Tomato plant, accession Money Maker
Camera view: horizontal (90 deg, fisheye); turntable rotation: 30 degrees
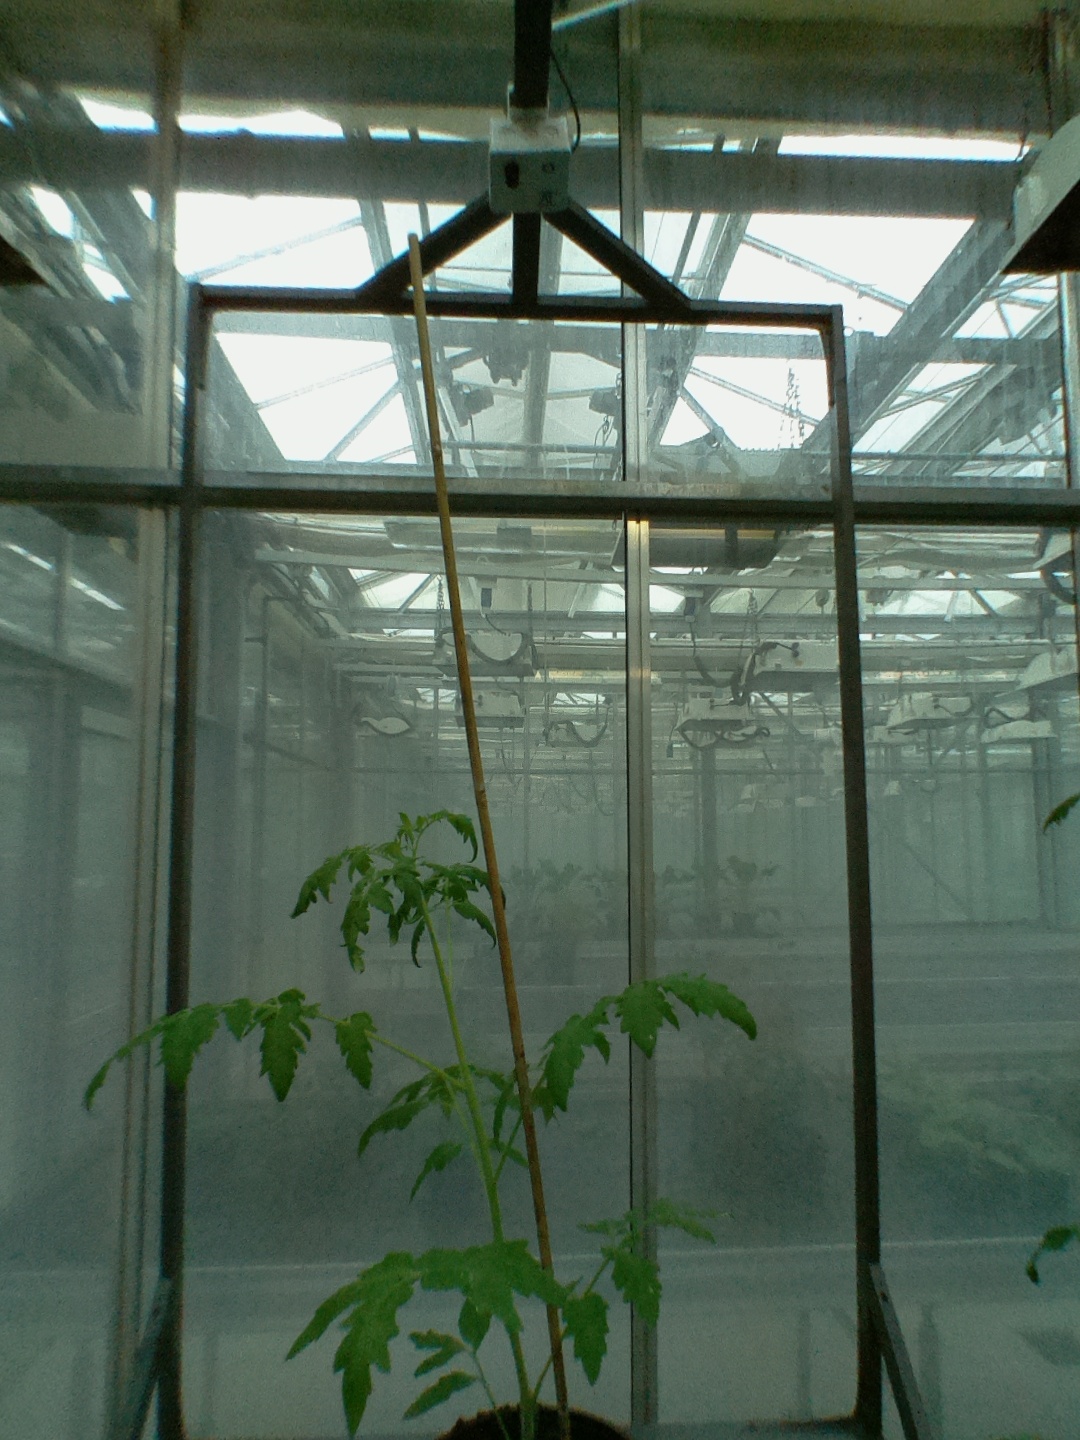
BBCH growth stage 14: 8 of true leaves visible